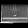
Label: Bag